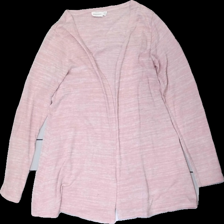
View: front
Type: Cardigan
Category: Children
Brand: Kappahl
Colors: Pink
Material: 53% Cotton 47% Polyester
Cut: Regular
Size: 146
Season: All
Price range: <50
Recommended usage: Export